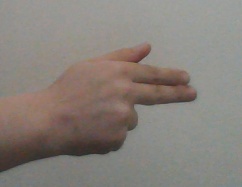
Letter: ghain